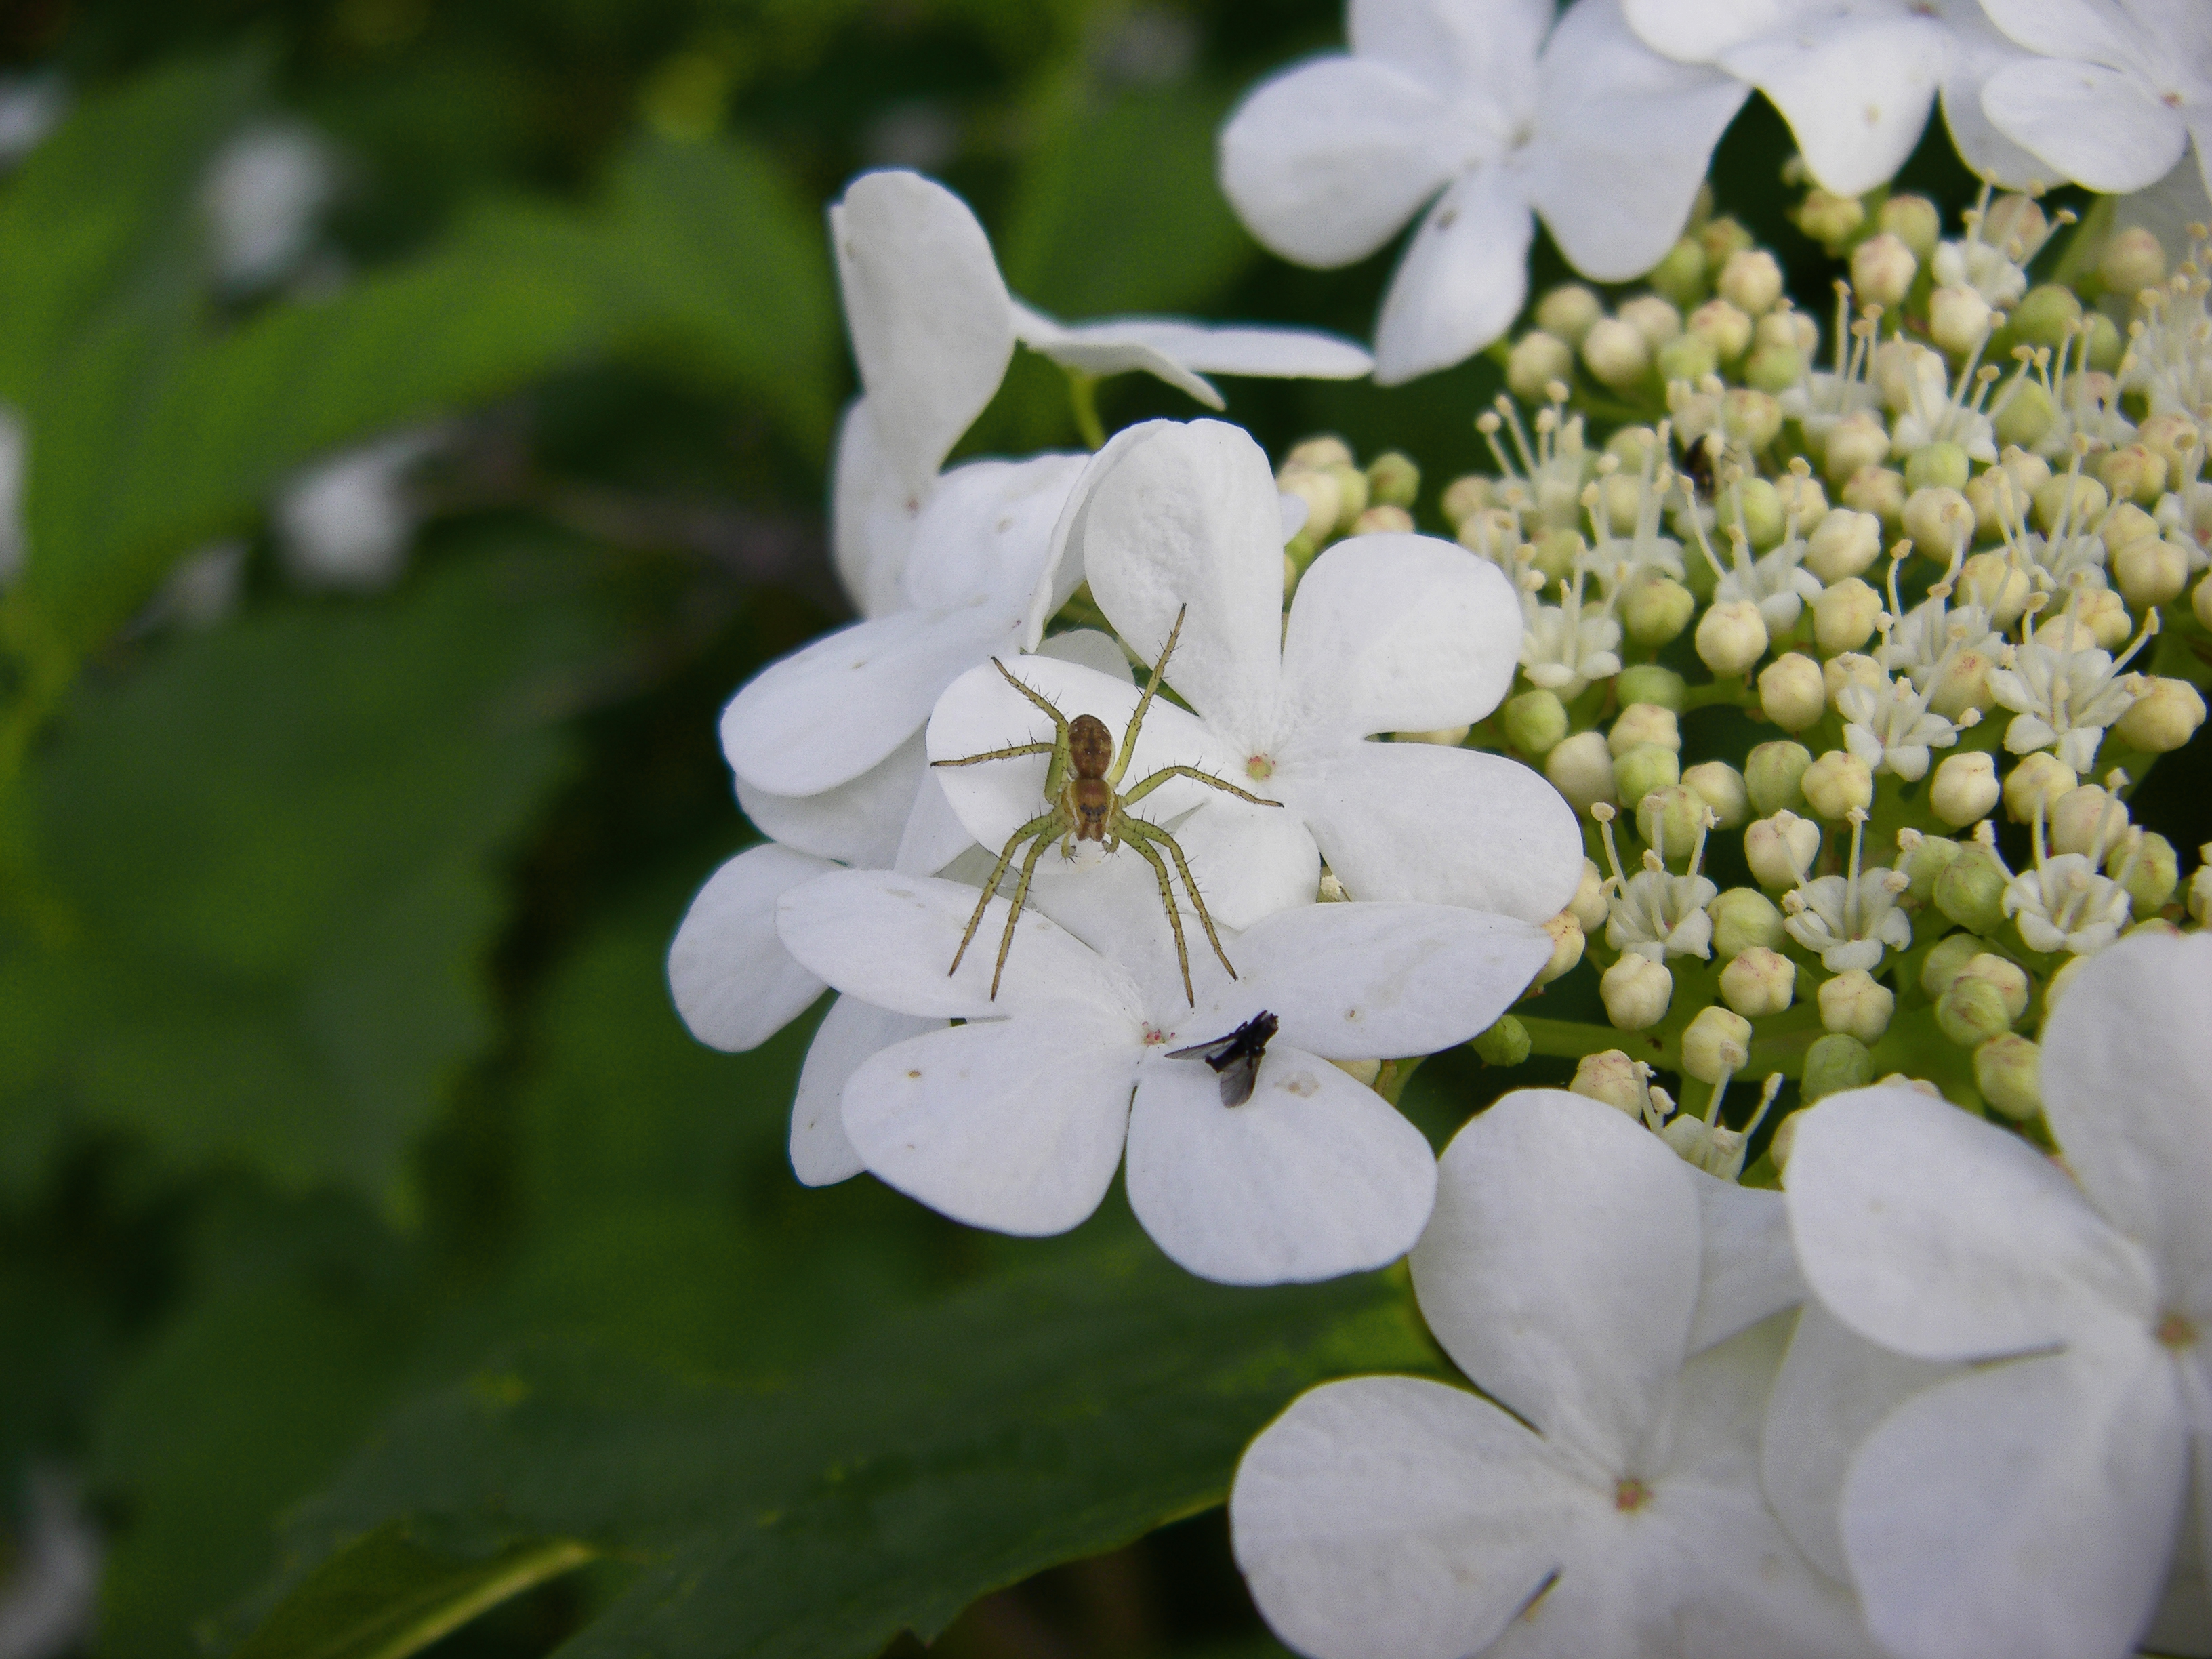
flower, flowering plant, white, petal, plant, Dame s rocket, evergreen candytuft, hydrangea, candytuft, cornales, blossom, hydrangeaceae, Dogwood family, viburnum, wildflower, alyssum